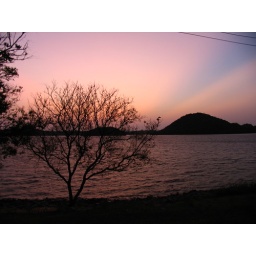
The Giritale Tank at dusk....with a barren tree in the foreground and a hill in the background